History of the Athletics

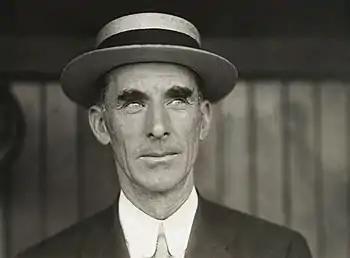

In 1914, the Athletics lost the 1914 World Series to the "Miracle Braves" in a four-game sweep. Mack traded, sold or released most of the team's star players soon after. In his book "To Every Thing a Season", Bruce Kuklick points out that there were suspicions that the A's had thrown the Series, or at least "laid down," perhaps in protest of Mack's frugal ways. Mack himself alluded to that rumor years later but debunked it. He claimed that the team was torn by numerous internal factions and was also distracted by the allure of a third major league, the Federal League, which began play in 1914 and raided players from the AL and NL teams. Mack refused to match the upstart league's offers, preferring to rebuild with younger (and less expensive) players. The result was a swift and near-total collapse, as the 1914 pennant winning Athletics collapsed to a modern major-league low record of 36–117 (.235) in 1916. The team would finish in last place every year through 1922 and would not contend again until 1925. Shibe died in 1922, and his sons Tom and John took over the business side, leaving the baseball side to Mack, who for all intents and purposes, was now the head of the franchise, and would remain so for the next three decades.